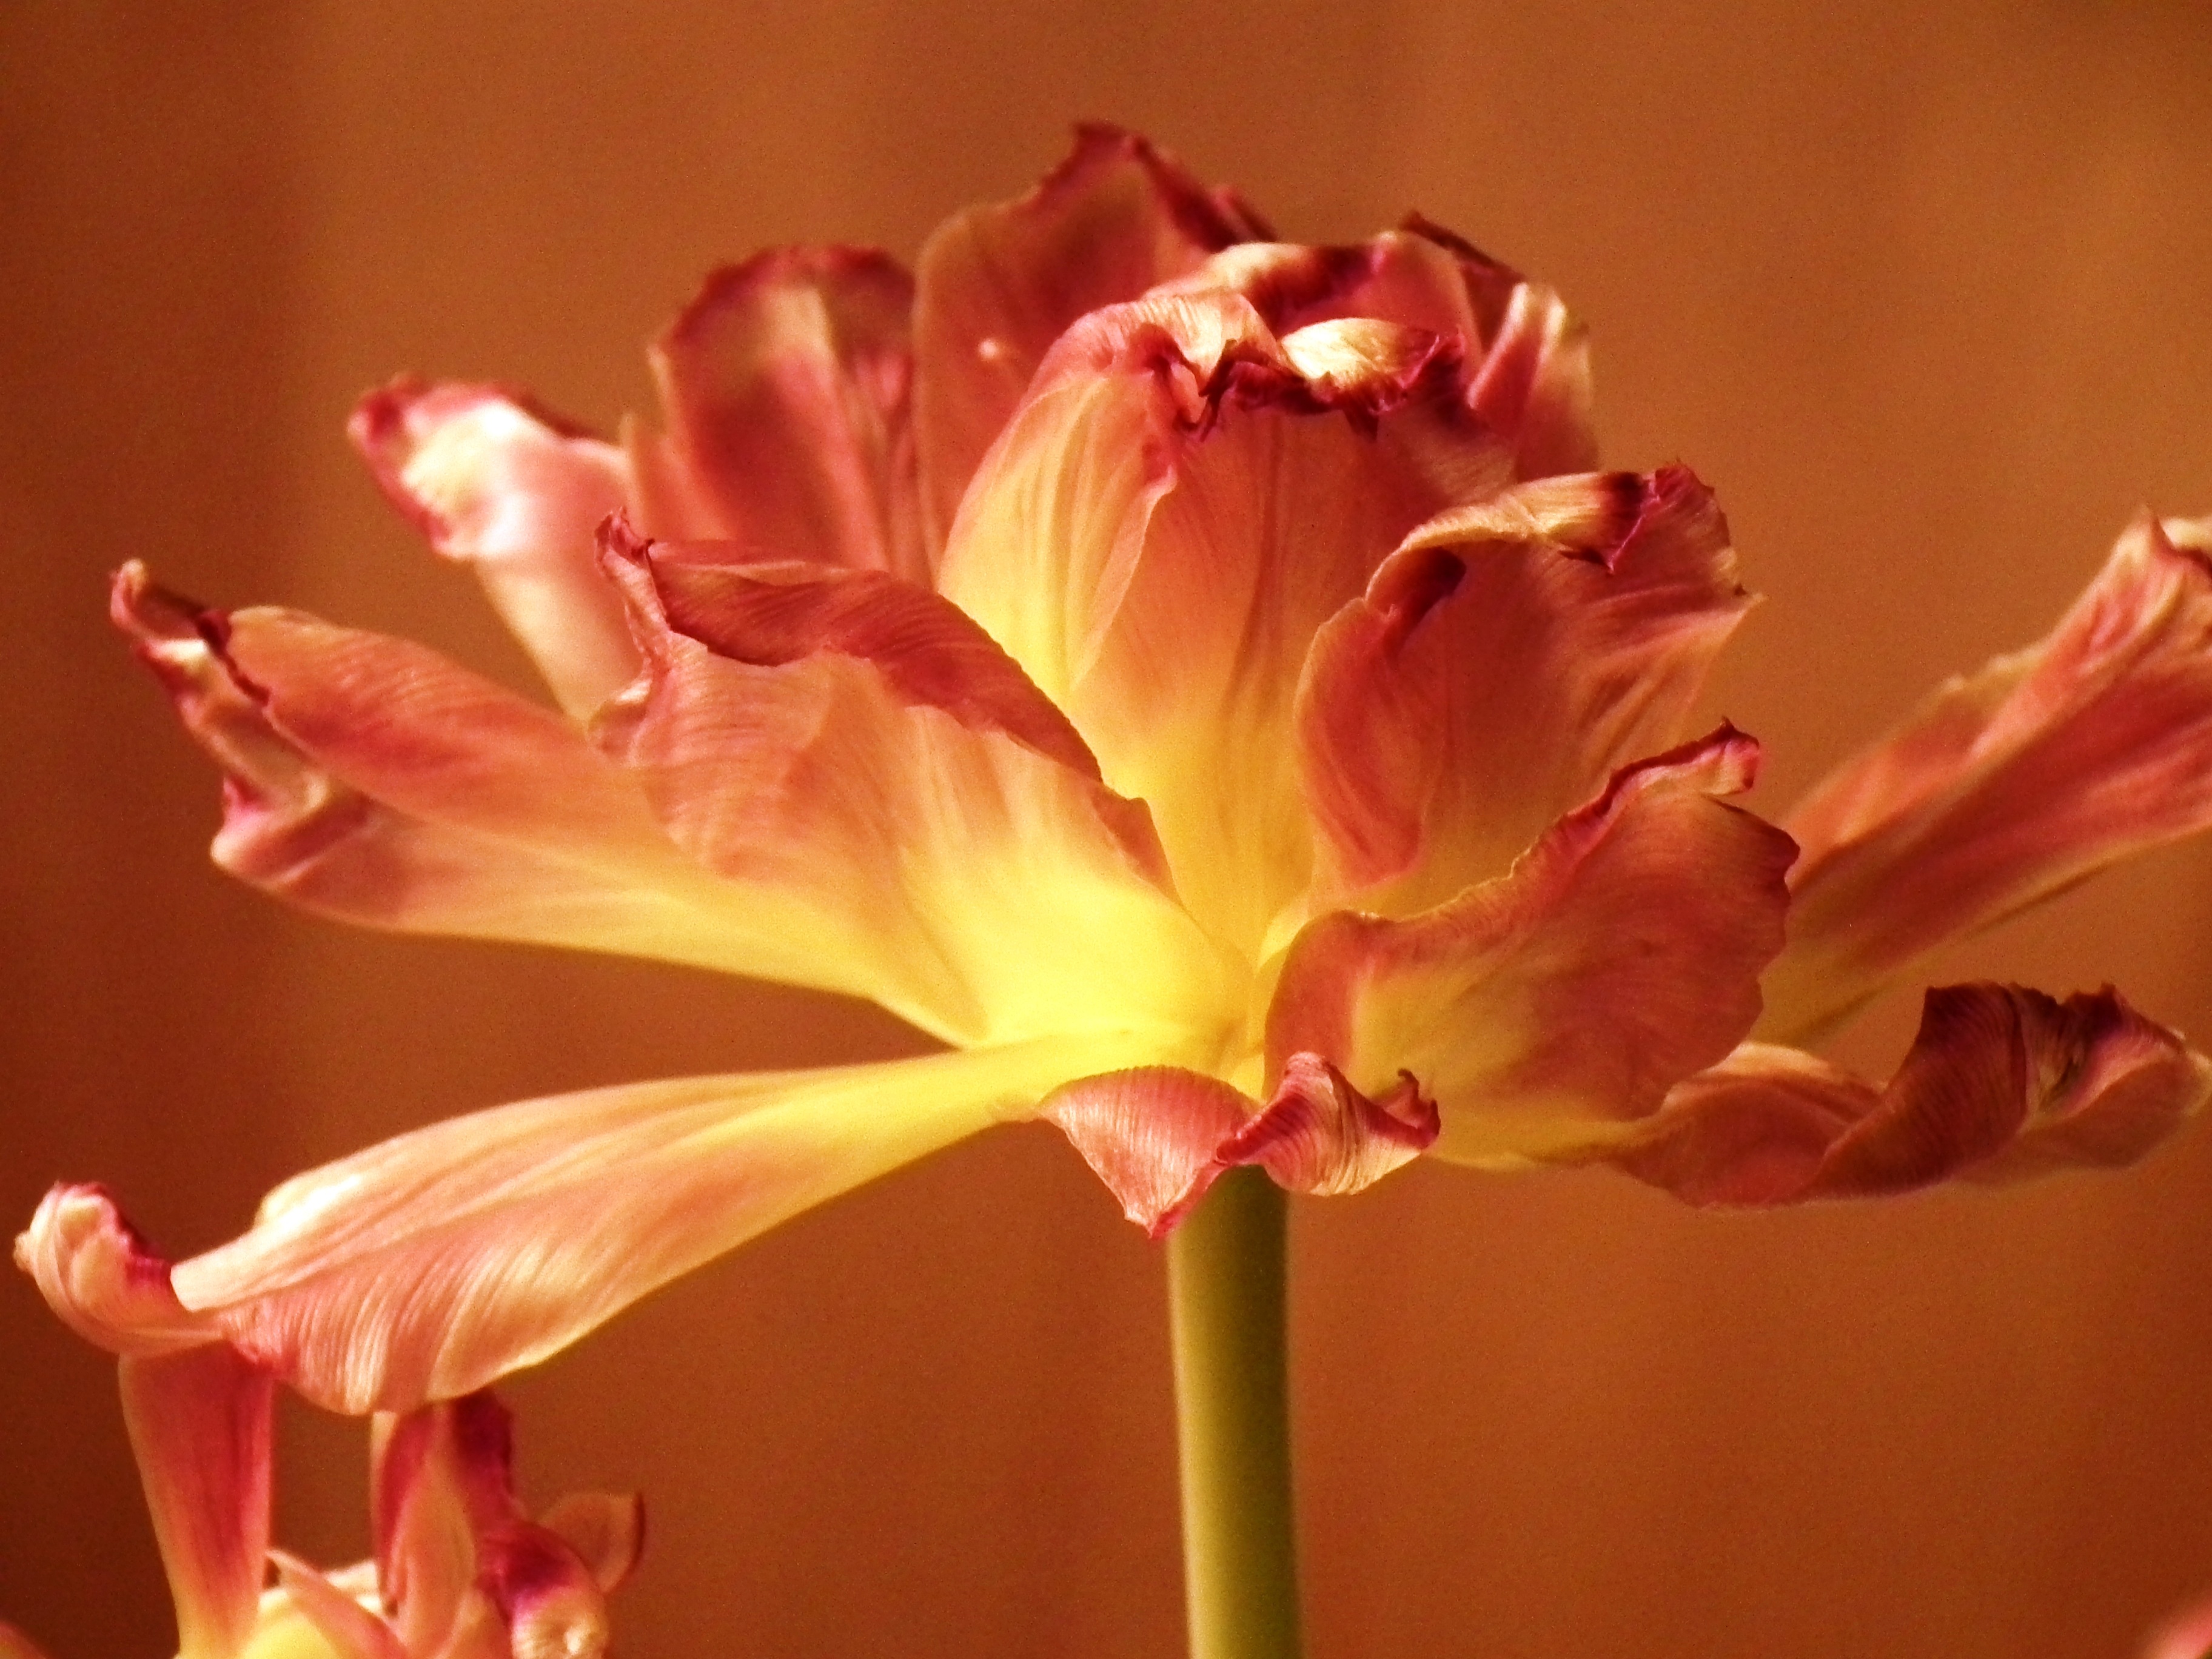
blossom, plant, flower, petal, bloom, tulip, orange, red, brown, yellow, close, flora, withered, faded, macro photography, flowering plant, plant stem, land plant